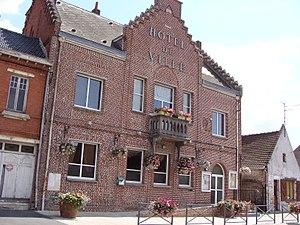
Masny - Mairie
Masny est une petite ville française, située dans le département du Nord en région Hauts-de-France. La Compagnie des mines d'Aniche y a ouvert la fosse Vuillemin.